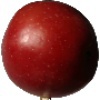
Label: Apple Braeburn 1